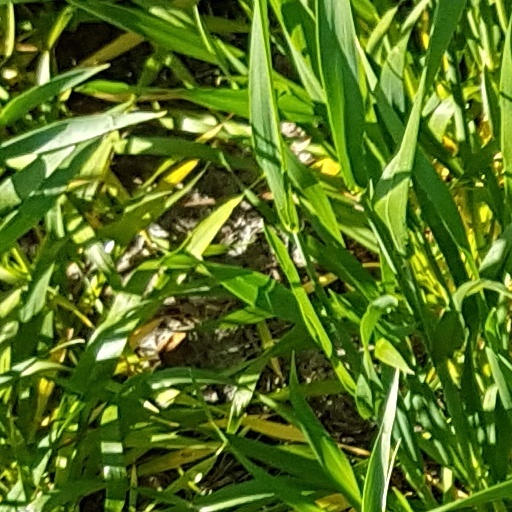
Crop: wheat